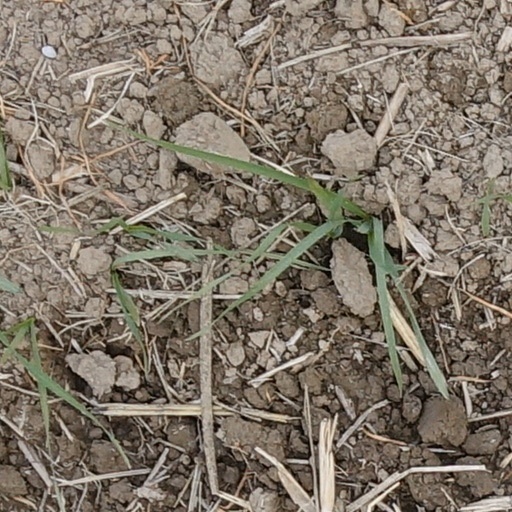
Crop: wheat